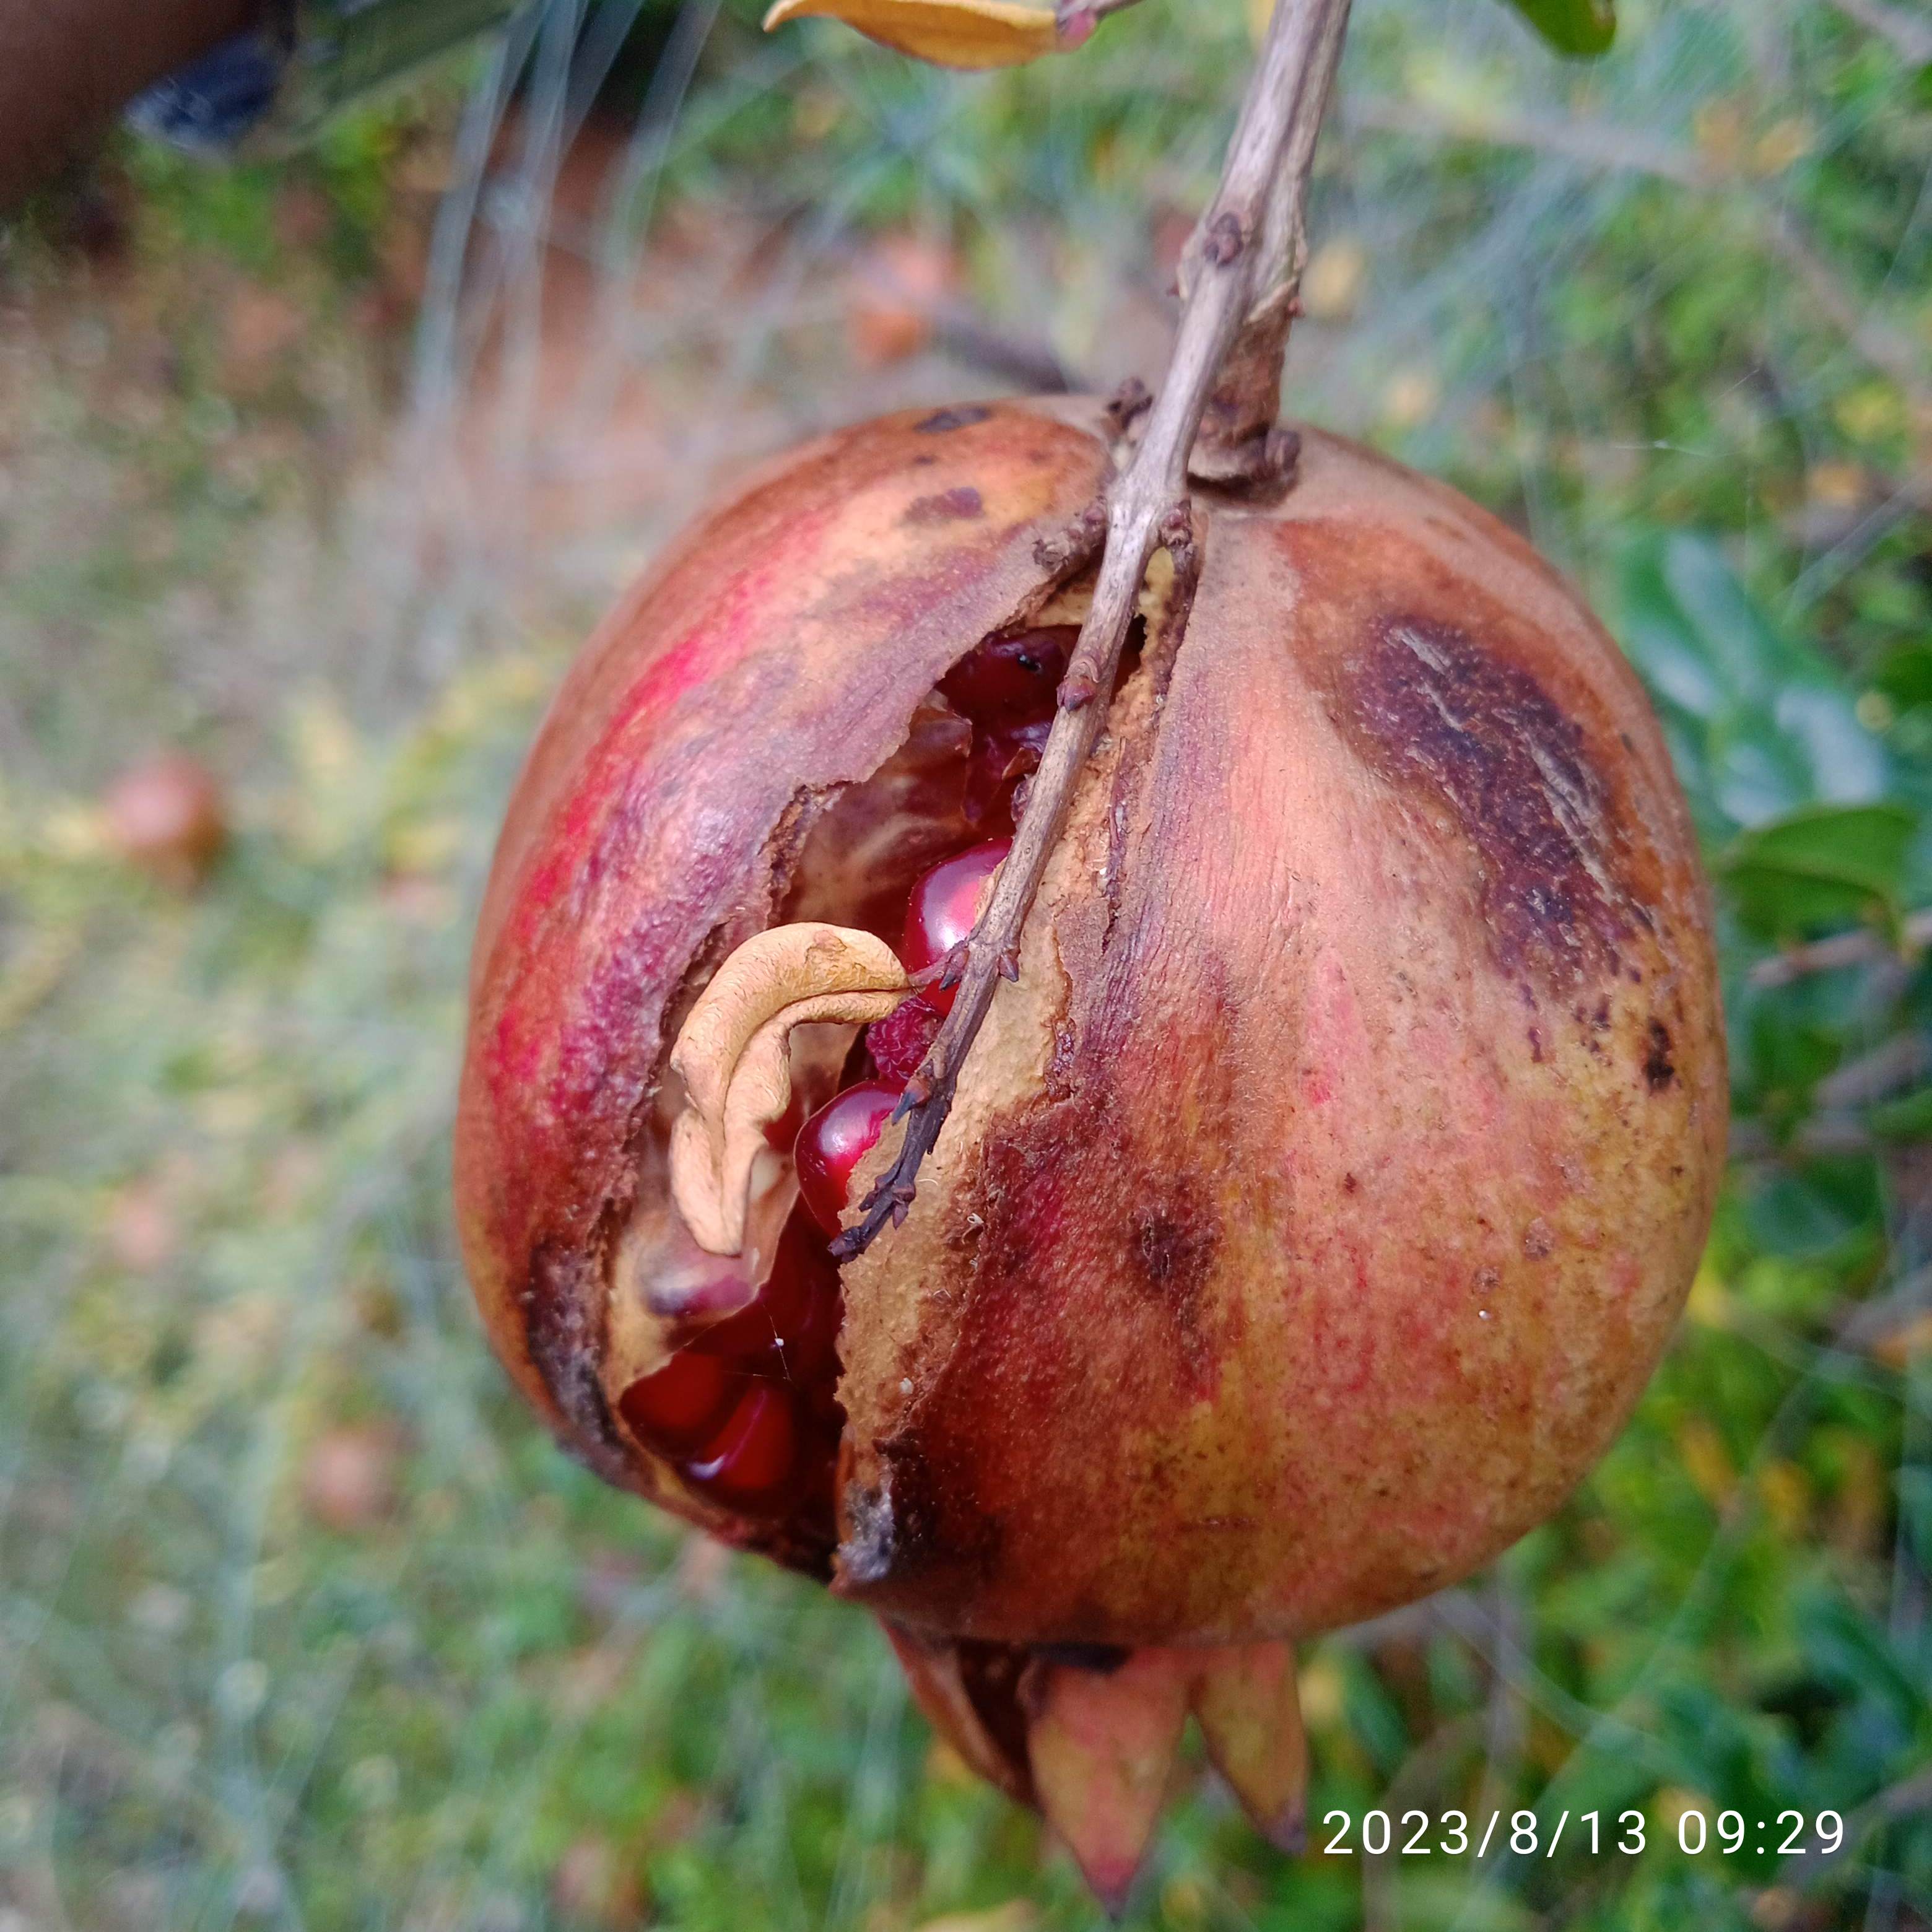
Label: Bacterial_Blight